Stanford Mobile Inquiry-based Learning Environment

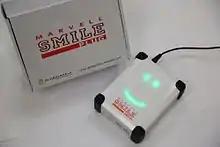
SMILE Plug on Marvell hardware

Participants in the SMILE Plug model must be physically present and connected to the ad-hoc SMILE WiFi network. A SMILE Plug router contains the SMILE server software, KIWIX, Khan Academy Lite, other various open education resources including open education textbooks, and four different coding language school programs.